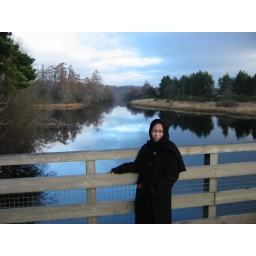
Jojo on a bridge over the river Spey.